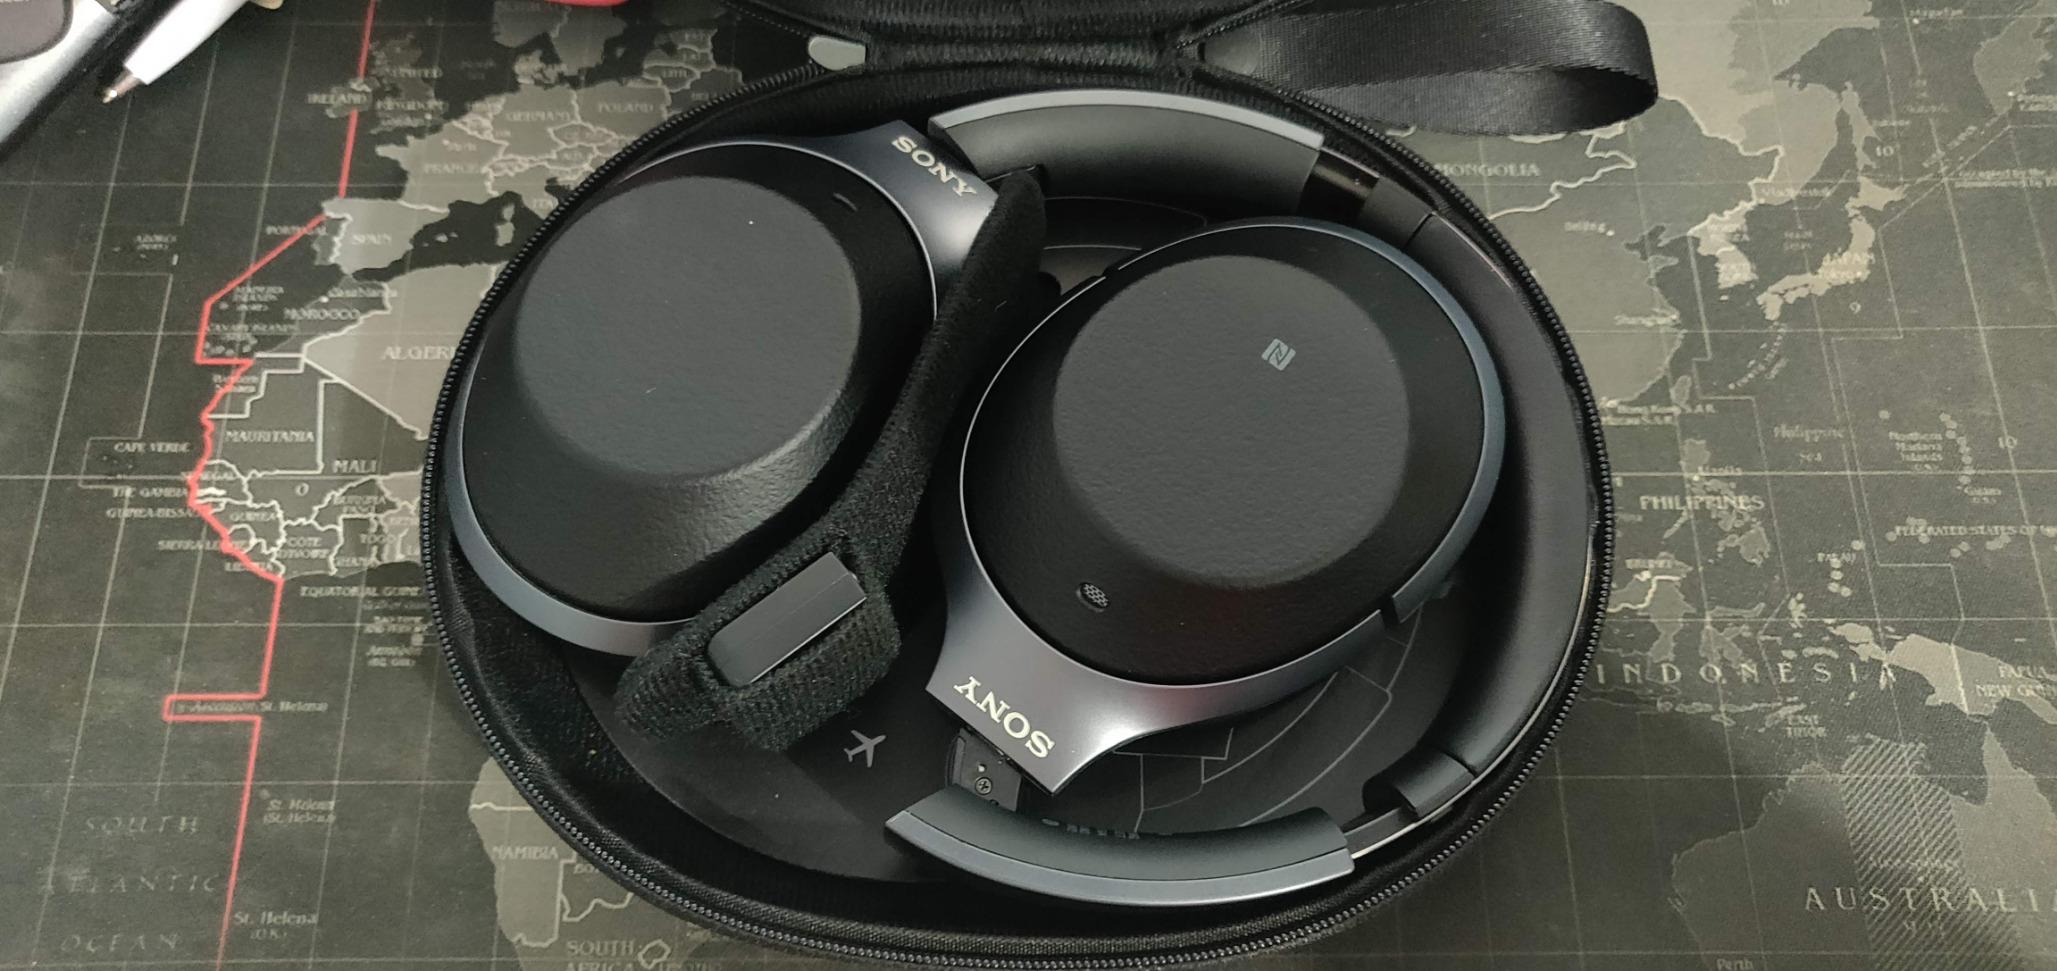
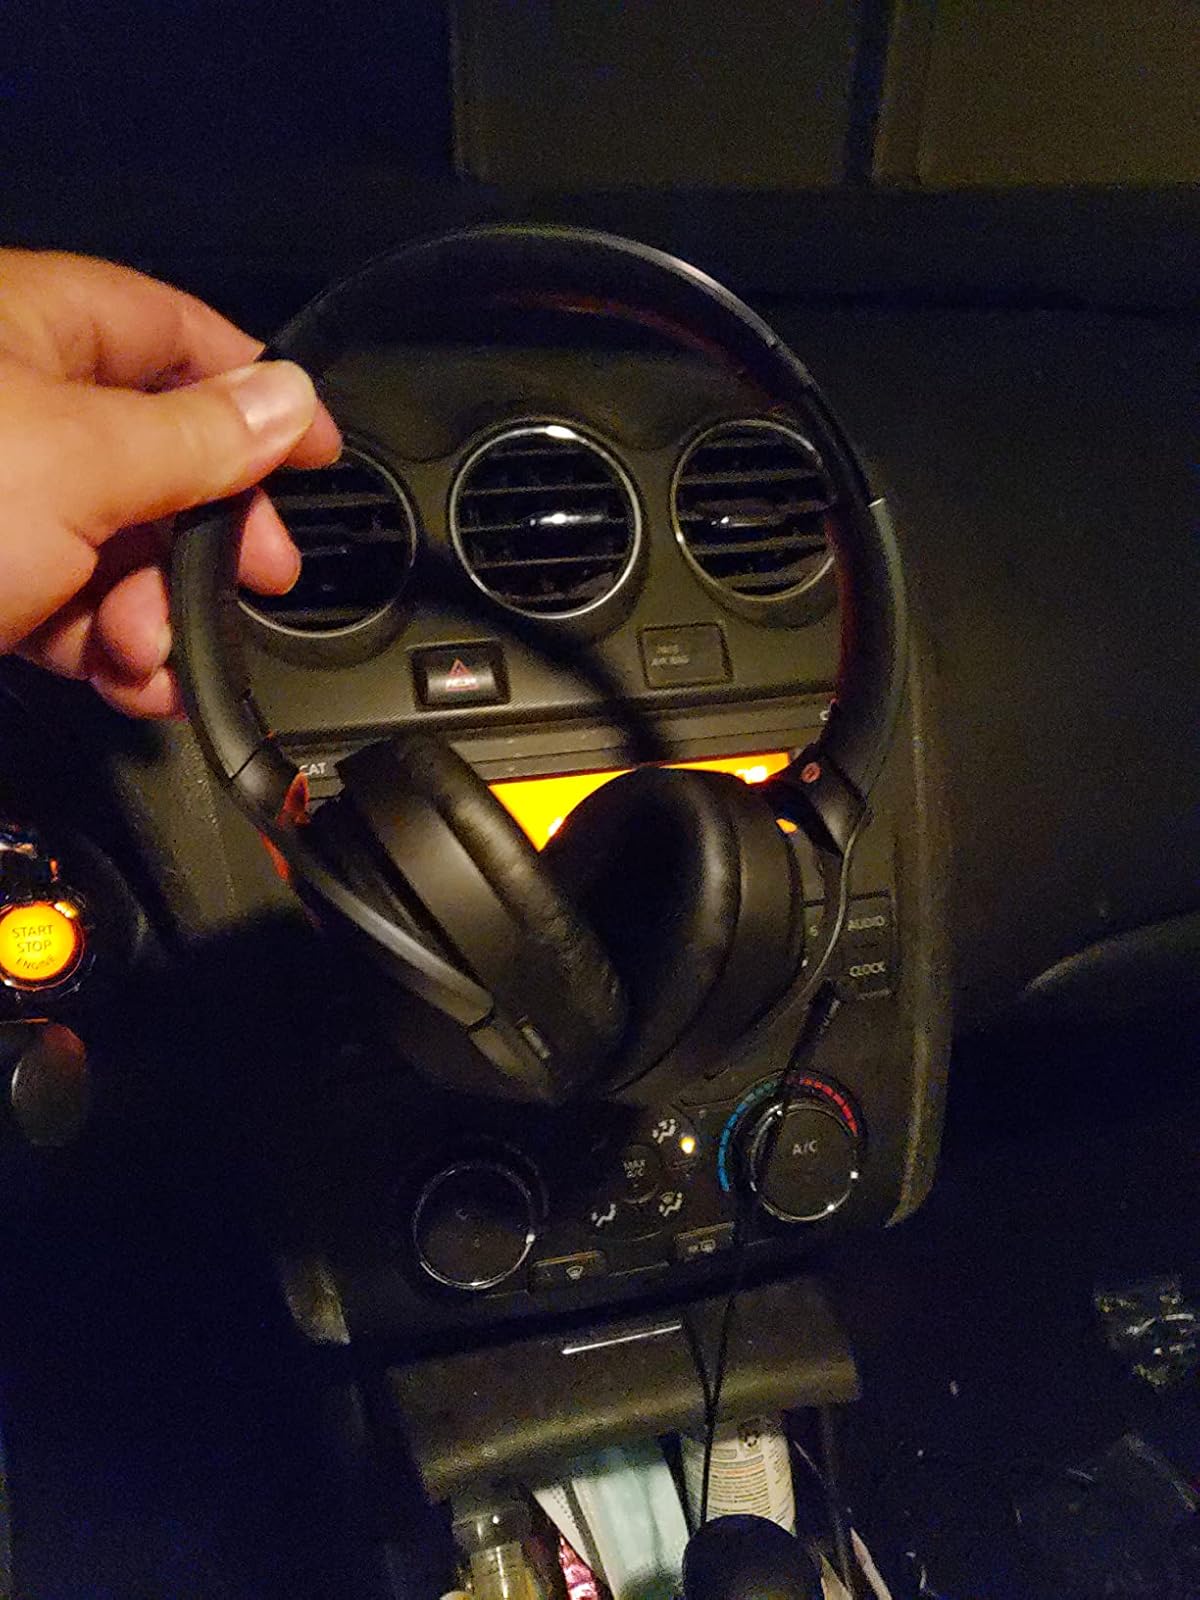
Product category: headphones
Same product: yes